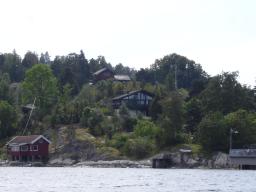
Label: Background_without_leaves